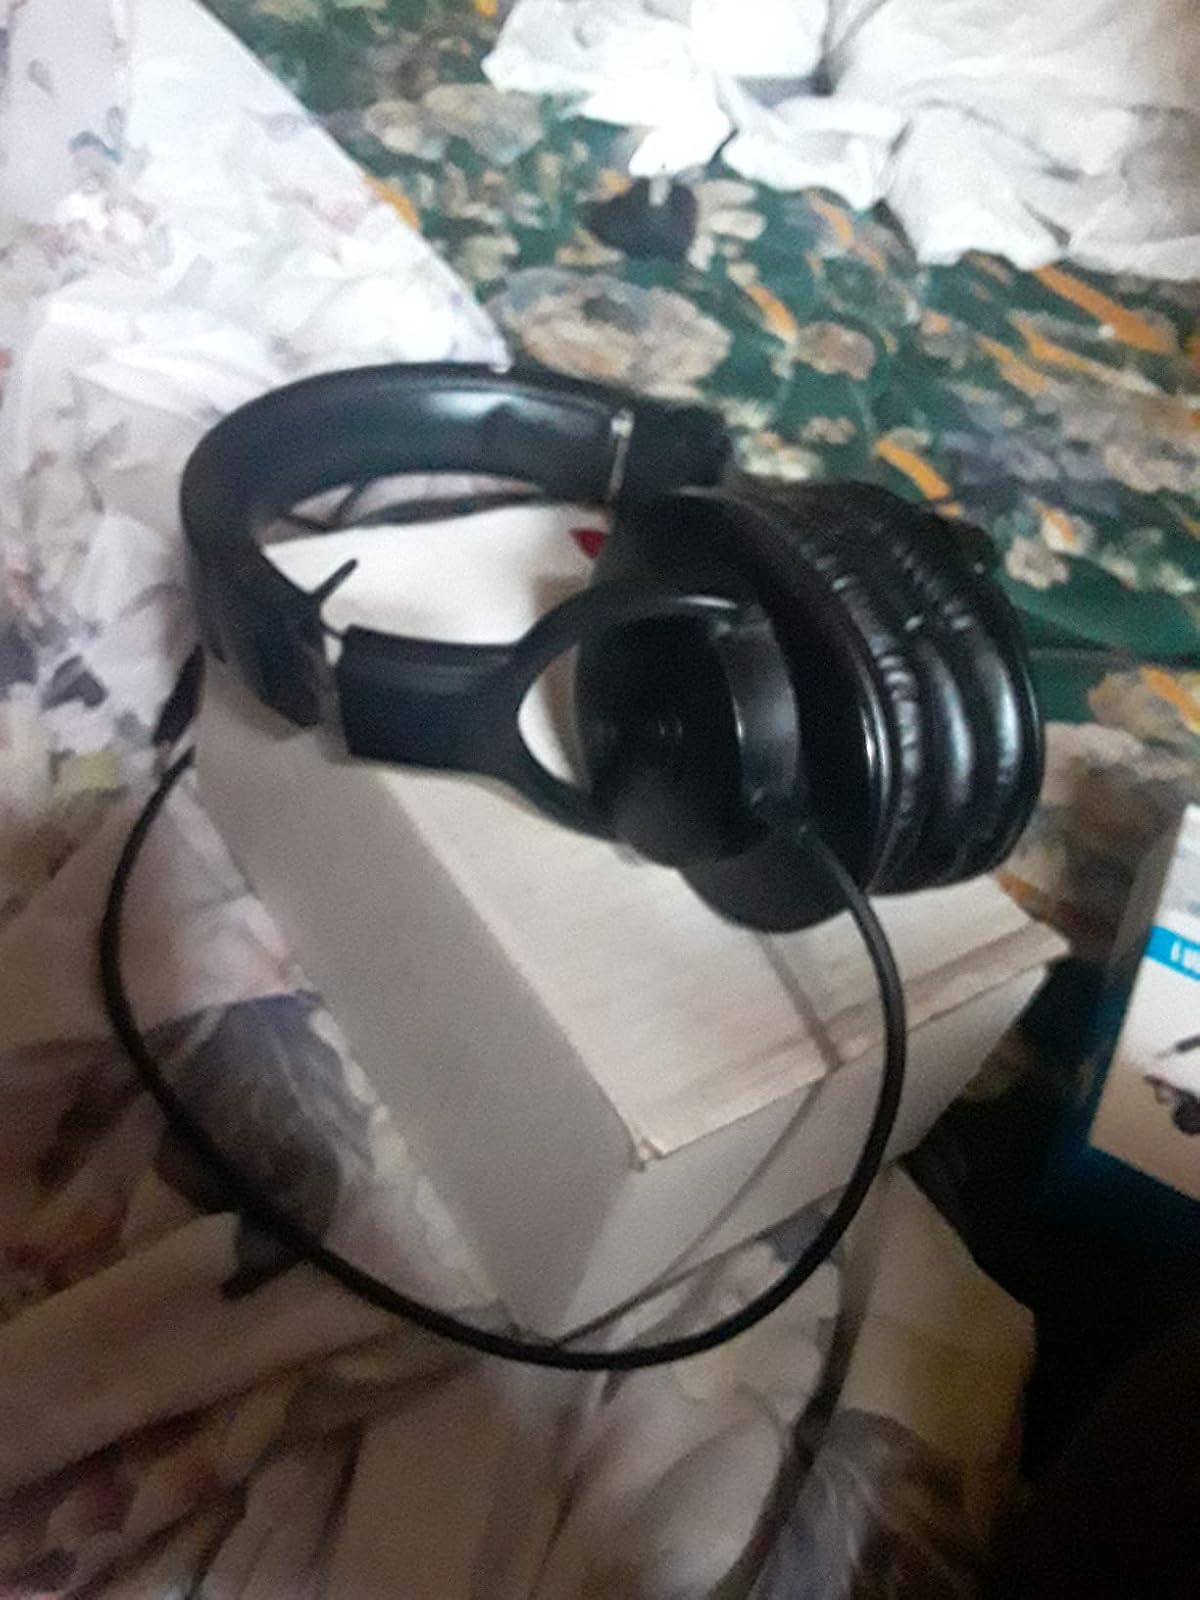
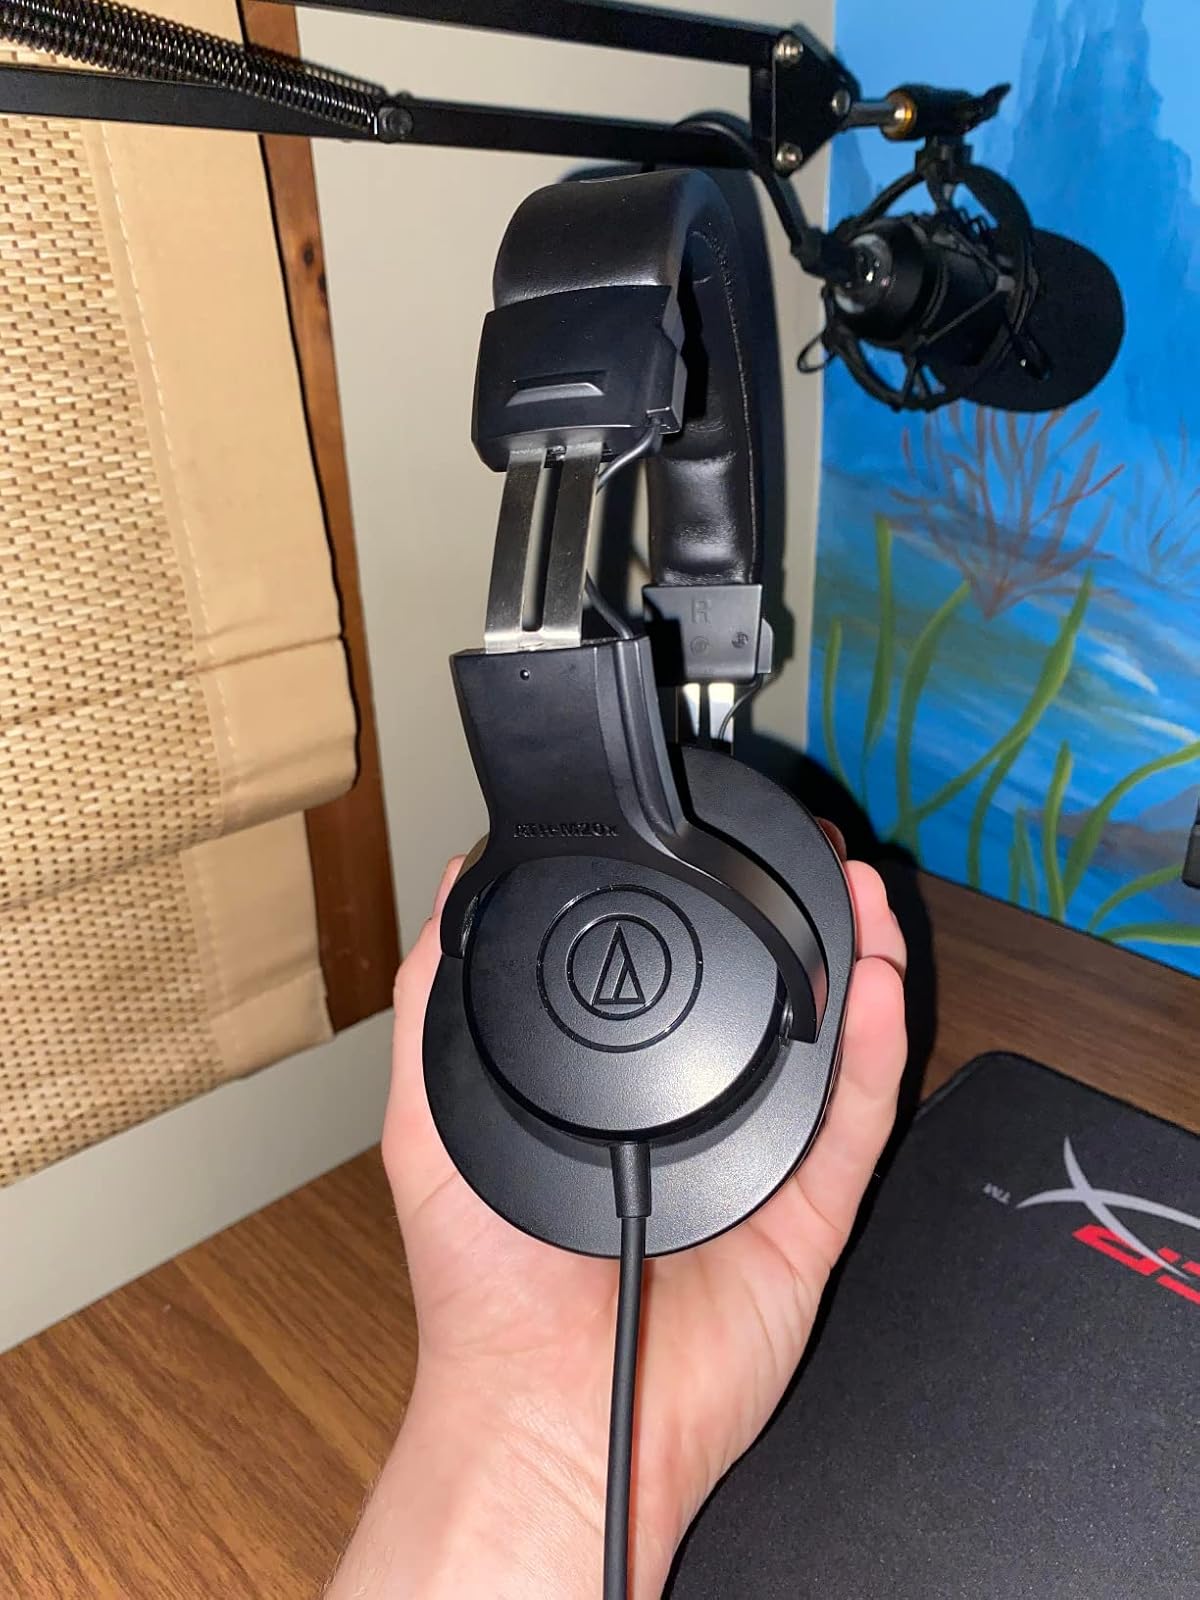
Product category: headphones
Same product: yes